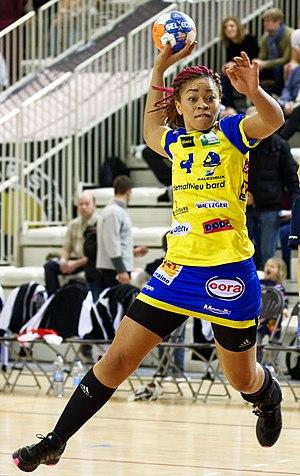
Nina Kanto , le 31 janvier 2016 lors du match Issy Paris Hand / Metz Handball pour le compte de la 14e journée. Au stade Robert Carpentier à Issy-les-moulineaux.
Nina Kanto ou, de son vrai nom, Nina Kamto Njitam, née le 25 juin 1983 à Yaoundé, est une handballeuse française, évoluant au poste de pivot. Elle a notamment remporté onze championnats de France et a été finaliste du championnat du monde en 2011.